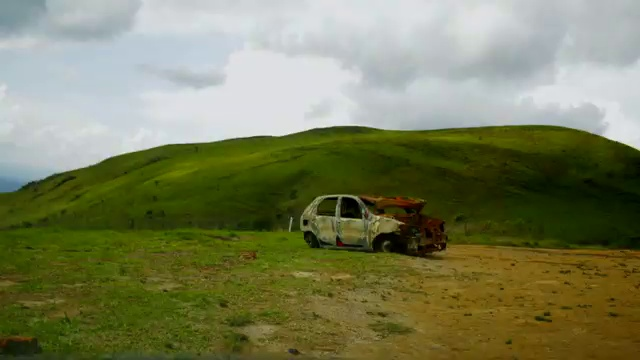
Fire: no
Smoke: no